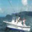
Label: ship